Alexander Ranaldson Macdonell

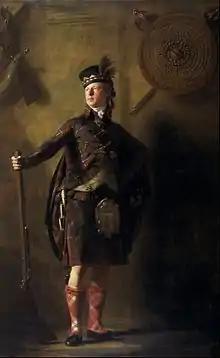
Portrait of MacDonell of Glengarry in 1812 by Henry Raeburn.

Colonel Alexander Ranaldson MacDonell of Glengarry (15 September 1773 – 17 January 1828), sometimes called by the Gaelic version of his name, Alastair or Alasdair, was clan chief of Clan MacDonell of Glengarry. As was customary for a laird (landed proprietor in Scotland), MacDonell was often called Glengarry after his principal estate.